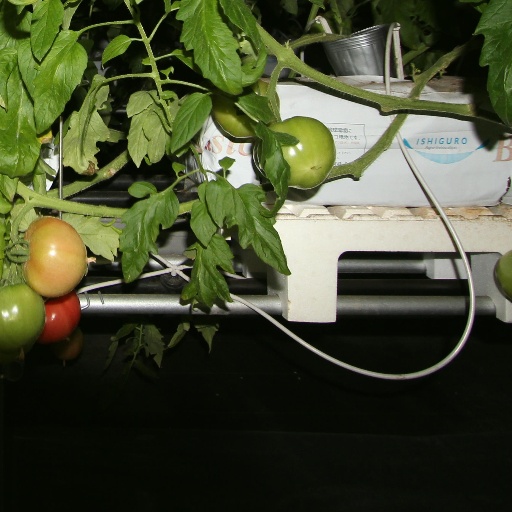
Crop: tomato